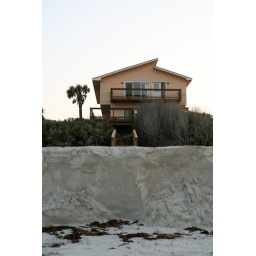
a beach house imperiled by erosion